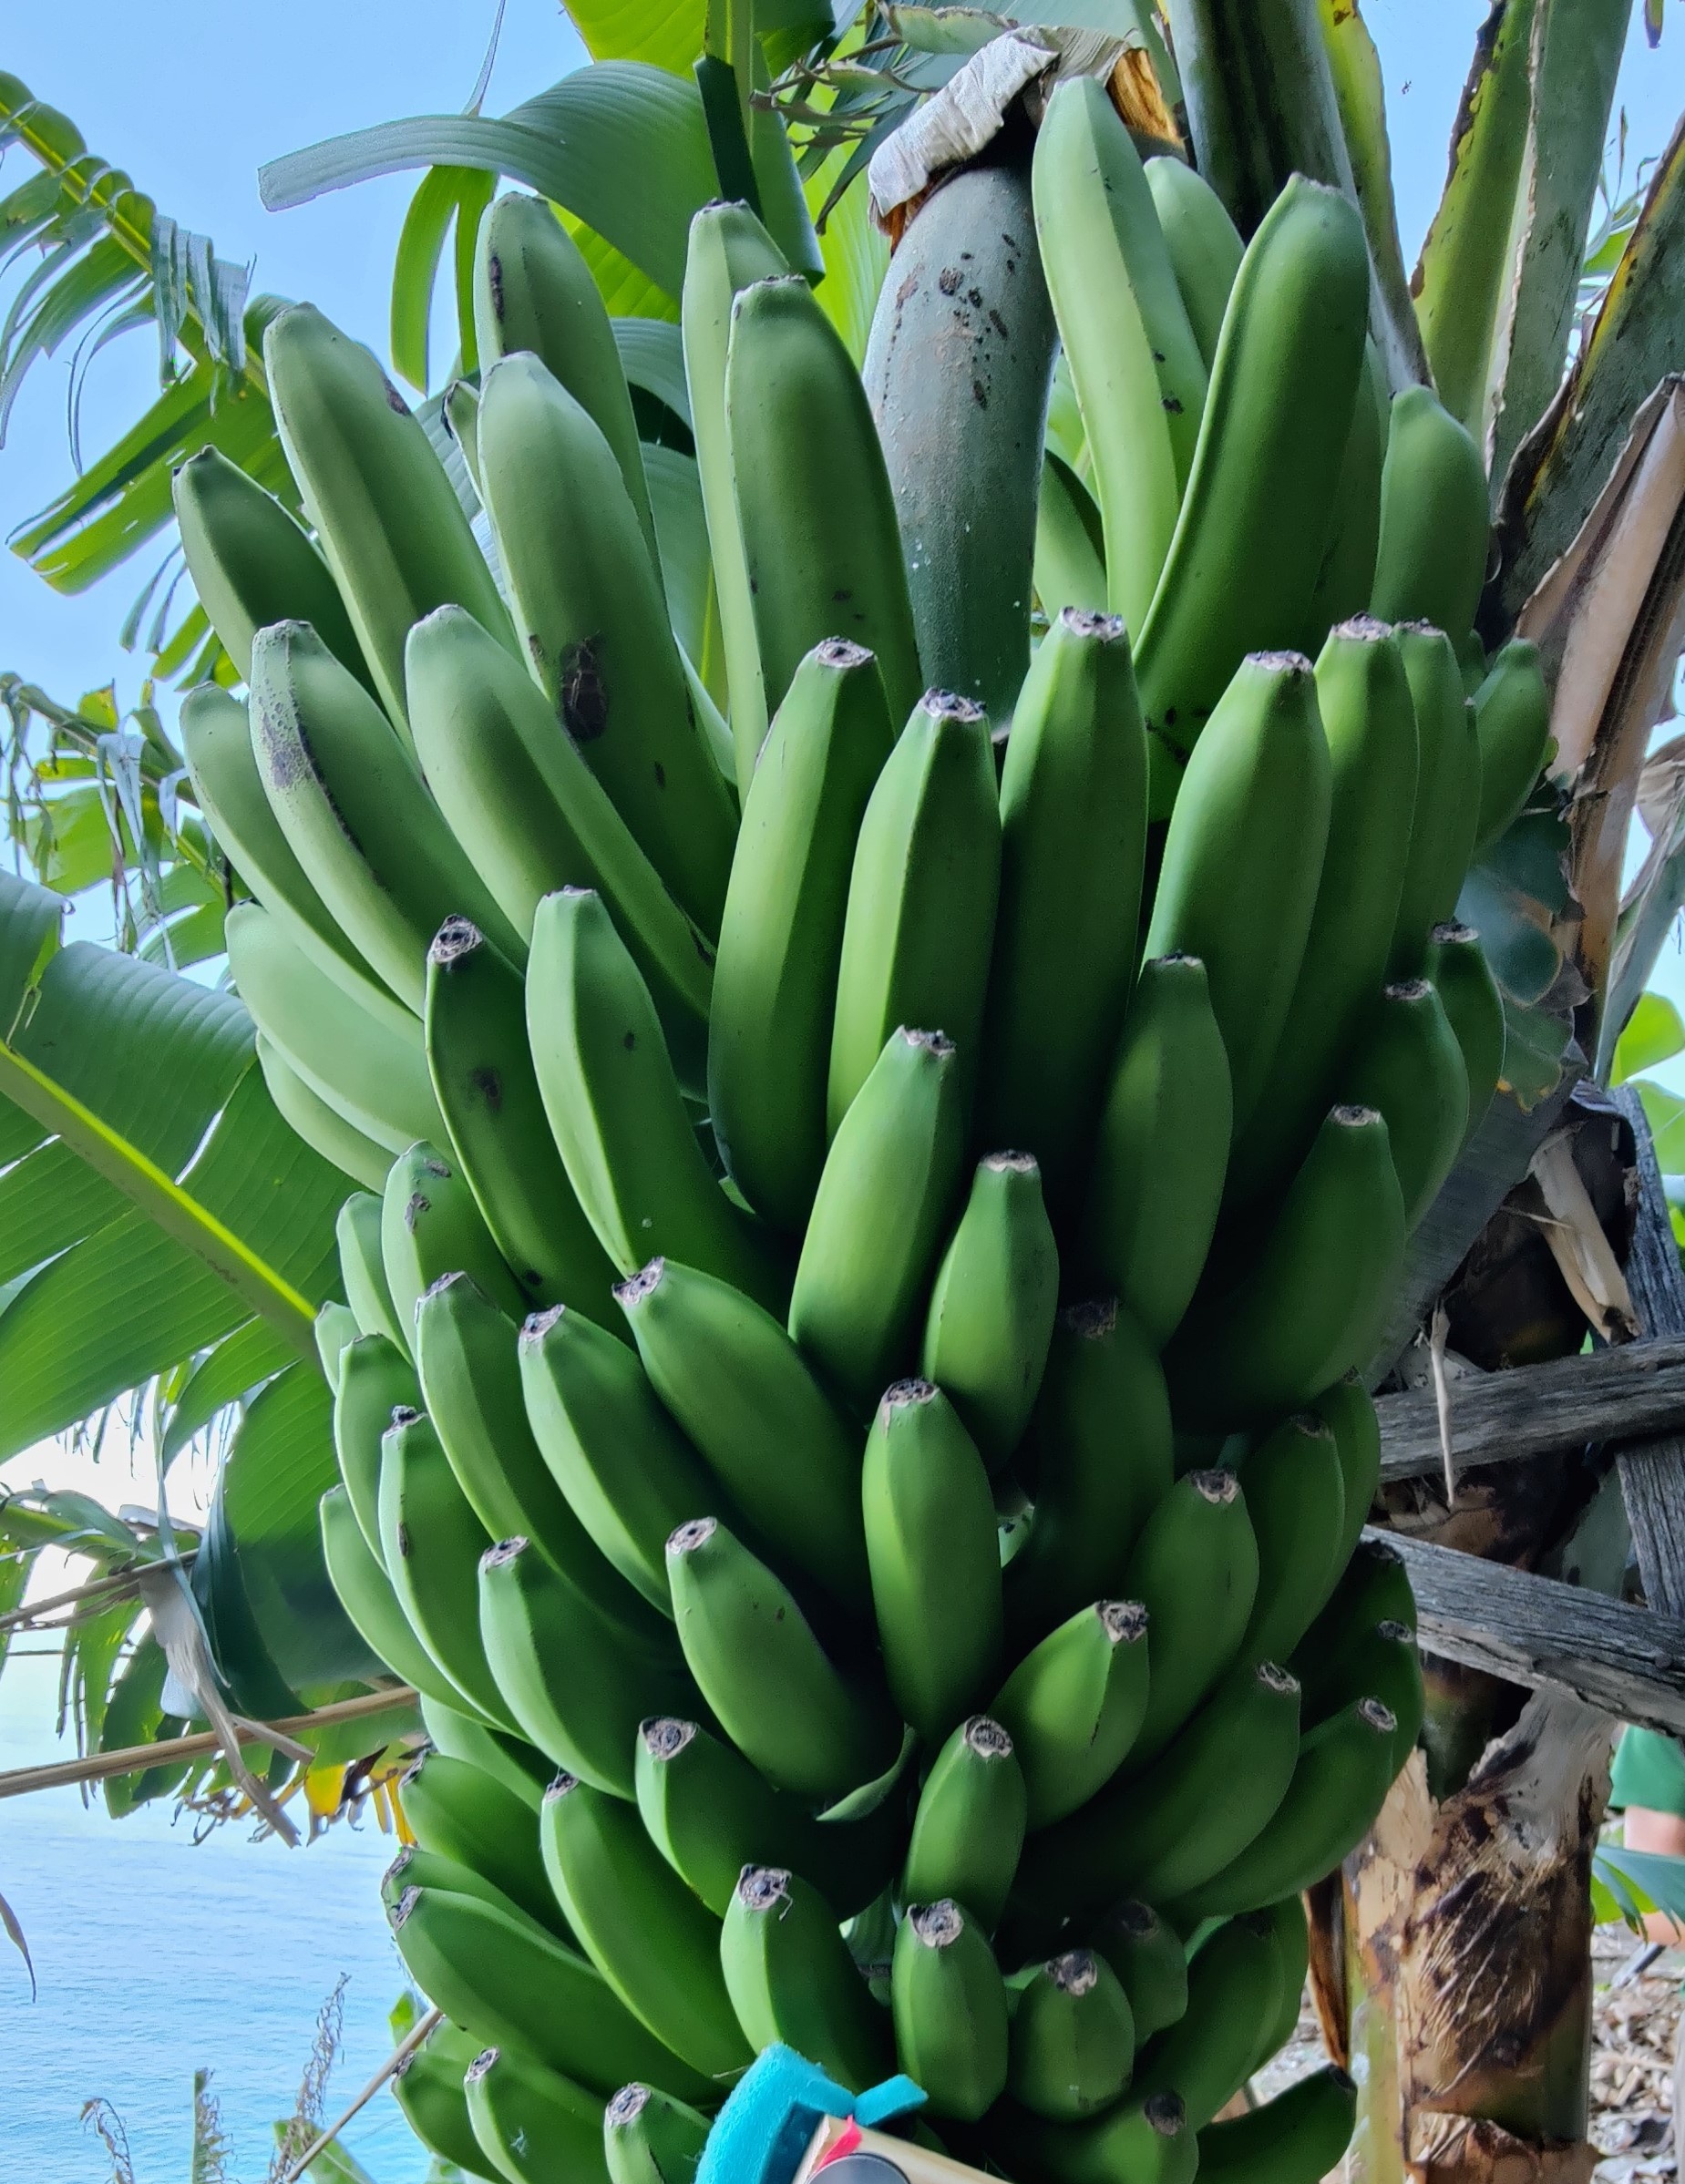
Label: Cut